Vasileios Goudas

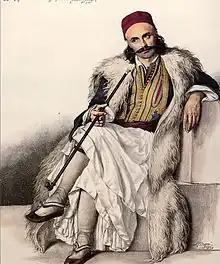
Vasileios Goudas by Louis Dupré

Vasileios Goudas (c. 1779 – 1845) was a fighter of the Greek War of Independence and an officer of the Greek Army from Epirus.